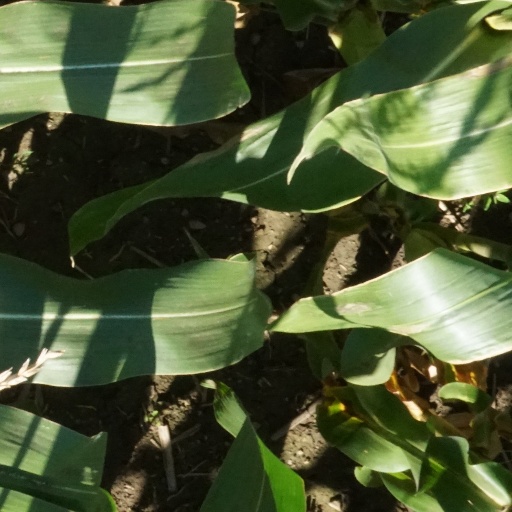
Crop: maize; corn